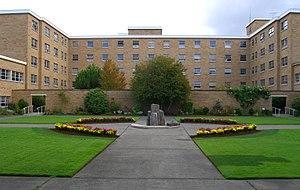
Britt Marie Hermes, née Deegan en 1984 en Californie du Sud, est une ancienne naturopathe américaine autrice d'un blog, Naturopathic Diaries, dans lequel elle discute de manière critique de sa formation, de son ancienne pratique et des raisons qui l'ont amenée à l'abandonner.